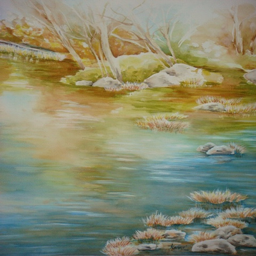
a view by geographical feature category